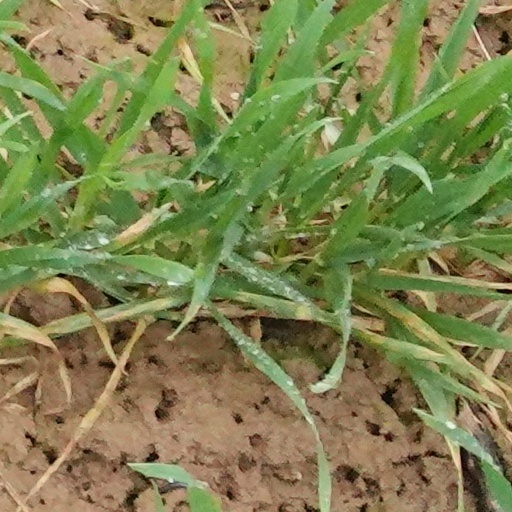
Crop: wheat